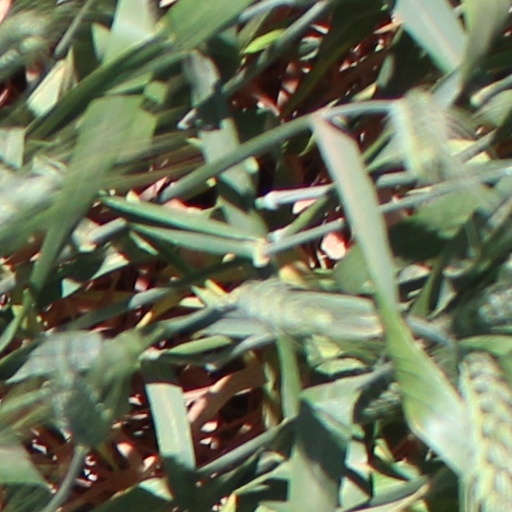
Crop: wheat